Devin Davis (basketball, born 1995)

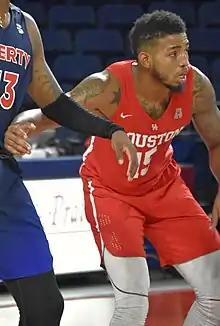
Davis in action with Houston

Davis began his collegiate career at Indiana. He was involved in a serious car accident that left him hospitalized in November 2014. In May 2015, he was dismissed from Indiana after being cited for possession of marijuana. Davis transferred to Odessa College in Texas. He earned junior college All-American honors while averaging 16.8 points and 8.2 rebounds per game. Davis transferred to Houston, choosing the Cougars over offers from Iowa State, Temple, Cincinnati, Purdue and Ole Miss. He averaged 8.3 points and 5.3 rebounds per game as a junior but struggled with injuries. As a senior, Davis averaged 10.9 points and 6.3 rebounds per game.